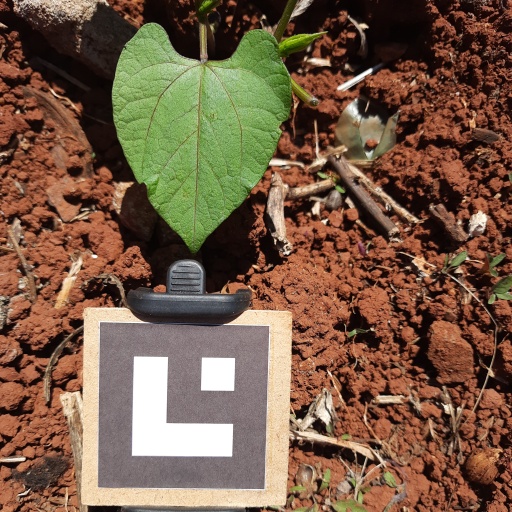
Observations: wavy surface, eating holes in the edge, under sunlight